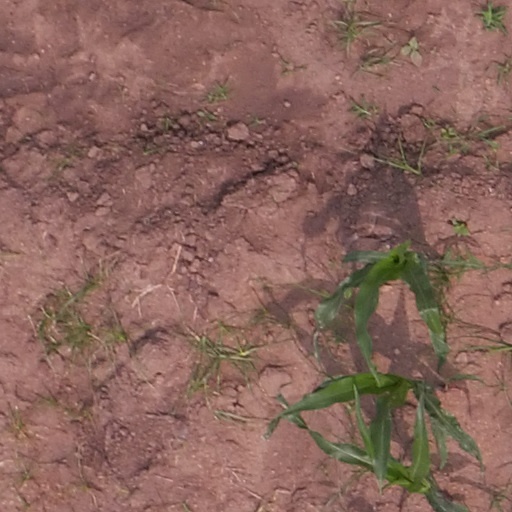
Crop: maize; corn